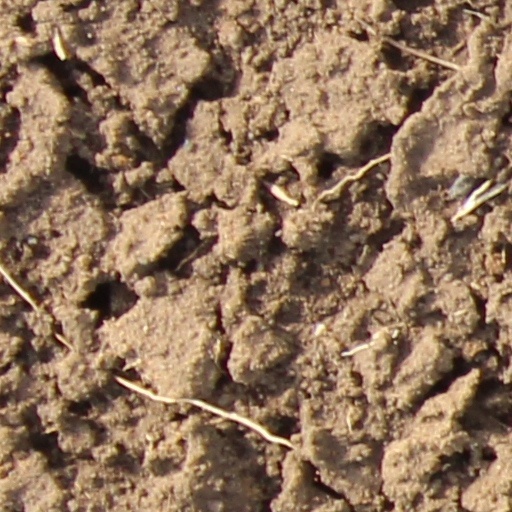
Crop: wheat